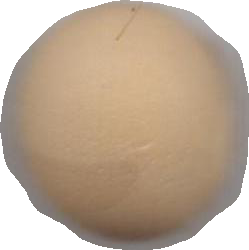
Variety: Grobogan